Albert Halton

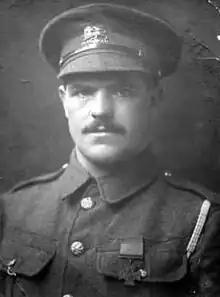

Albert Halton VC (1 May 1893 – 24 July 1971) was an English recipient of the Victoria Cross, the highest and most prestigious award for gallantry in the face of the enemy that can be awarded to British and Commonwealth forces.